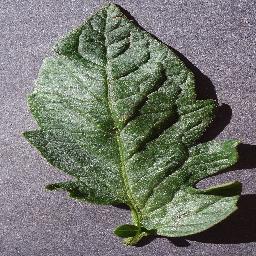
Label: Tomato___healthy